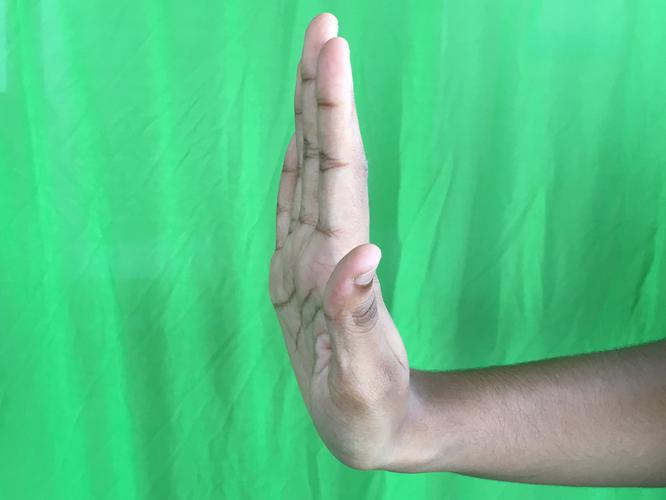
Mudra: Pathaka
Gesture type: single_hand